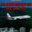
Label: airplane